Describe the emotion expressed in this image:  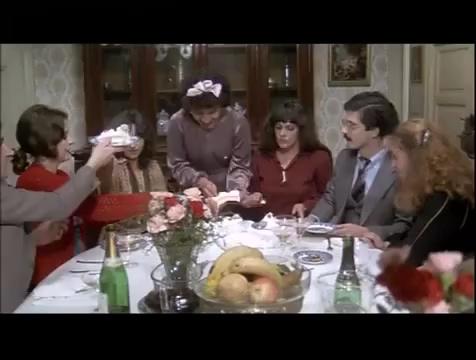
This person displays Fear, valence and arousal with high intensity.